Howard R. Hughes Sr.

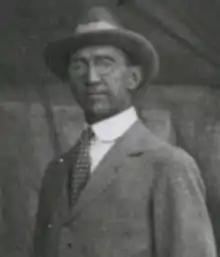
Hughes Sr. in 1917

Howard Robard Hughes Sr. (September 9, 1869 – January 14, 1924) was an American businessman and inventor who founded the Hughes Tool Company. He invented the "Sharp–Hughes" two-cone rotary drill bit during the Texas Oil Boom. Hughes was the father and namesake of Howard Hughes (Howard Robard Hughes Jr.) the American business tycoon and founder of Hughes Aircraft.